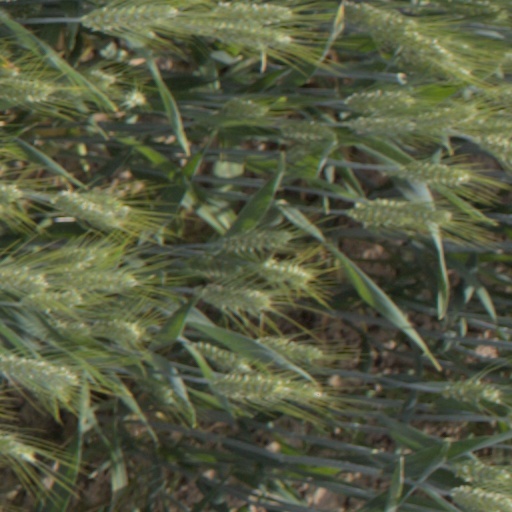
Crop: wheat